Authority Zero

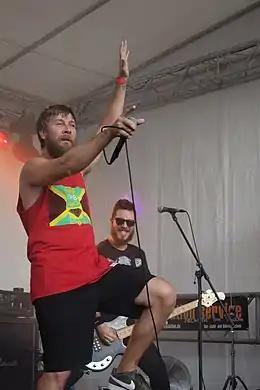
Singer Jason DeVore and bassist Mike Spero

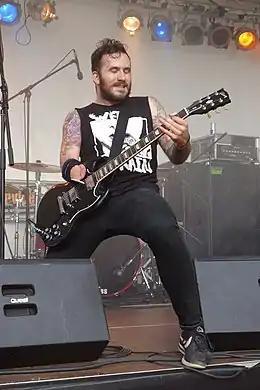
Guitarist Dan Aid

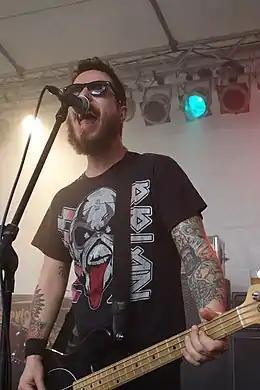
Mike Spero

Authority Zero is an American punk rock band from Mesa, Arizona, United States, formed in 1994. The band's style is rooted in reggae and skate punk, with Spanish/Portuguese influences. They have released seven albums to date, two DVDs and nine singles. The band regularly tours North America, Europe and Japan.